Vitamin B12 deficiency

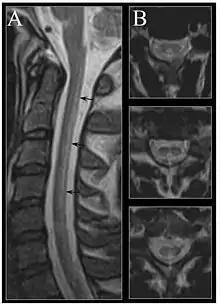
Image of the cervical spinal cord in vitamin B deficiency showing subacute combined degeneration. (A) The midsagittal T2 weighted image shows linear hyperintensity in the posterior portion of the cervical tract of the spinal cord (black arrows). (B) Axial T2 weighted images reveal the selective involvement of the posterior columns.

Vitamin B deficiency, also known as cobalamin deficiency, is the medical condition in which the blood and tissue have a lower than normal level of vitamin B. Symptoms can vary from none to severe. Mild deficiency may have few or absent symptoms. In moderate deficiency, feeling tired, headaches, soreness of the tongue, mouth ulcers, breathlessness, feeling faint, rapid heartbeat, low blood pressure, pallor, hair loss, decreased ability to think and severe joint pain and the beginning of neurological symptoms, including abnormal sensations such as "pins and needles", numbness and tinnitus may occur. Severe deficiency may include symptoms of reduced heart function as well as more severe neurological symptoms, including changes in reflexes, poor muscle function, memory problems, blurred vision, irritability, ataxia, decreased smell and taste, decreased level of consciousness, depression, anxiety, guilt and psychosis. If left untreated, some of these changes can become permanent. Temporary infertility, reversible with treatment, may occur. A late finding type of anemia known as megaloblastic anemia is often but not always present. In exclusively breastfed infants of vegan mothers, undetected and untreated deficiency can lead to poor growth, poor development, and difficulties with movement.